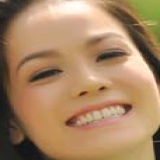
ca sĩ Nhật Kim Anh